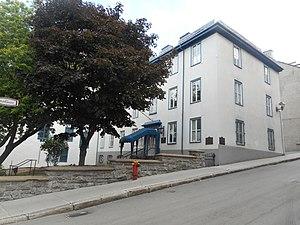
Maison du Duc-de-Kent, 25, rue Saint-Louis, Québec, construite en 1648 patrimoine-culturel.gouv.qc.ca Le duc de Kent, père de la reine Victoria, y vécut de 1792 à 1794.
Le consulat général de France à Québec, du fait de l’existence d’une « relation directe et privilégiée » entre la France et le Québec, est la représentation politique de la République française auprès du gouvernement du Québec. Il conduit à ce titre une coopération bilatérale dans les domaines culturels, scientifiques et institutionnels particulièrement riche.